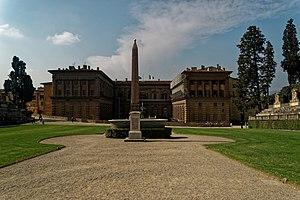
Florence est la huitième ville d'Italie par sa population, capitale de la région de Toscane et siège de la ville métropolitaine de Florence.